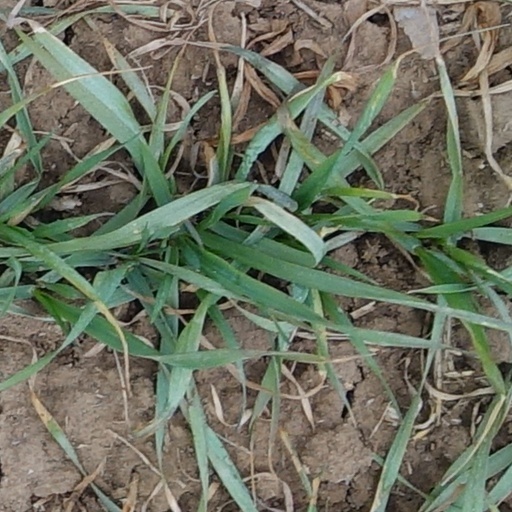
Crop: wheat